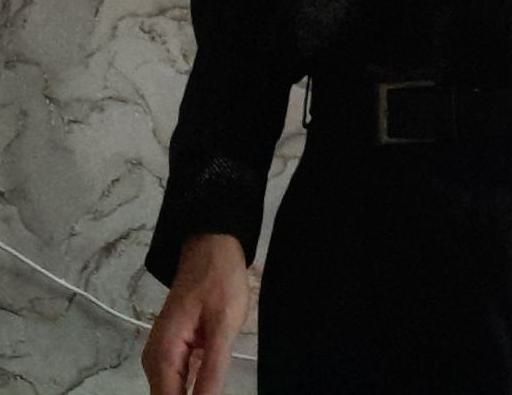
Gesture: no_gesture